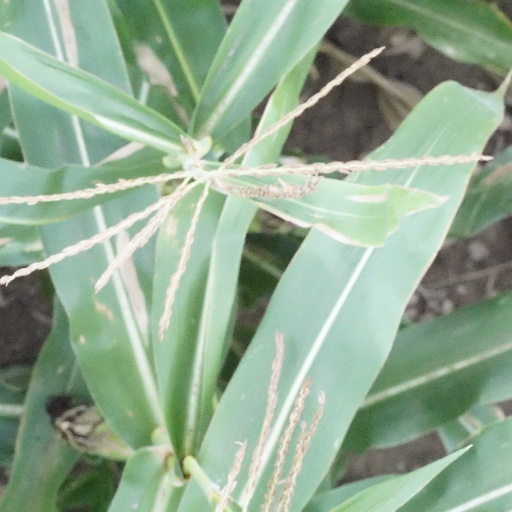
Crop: maize; corn